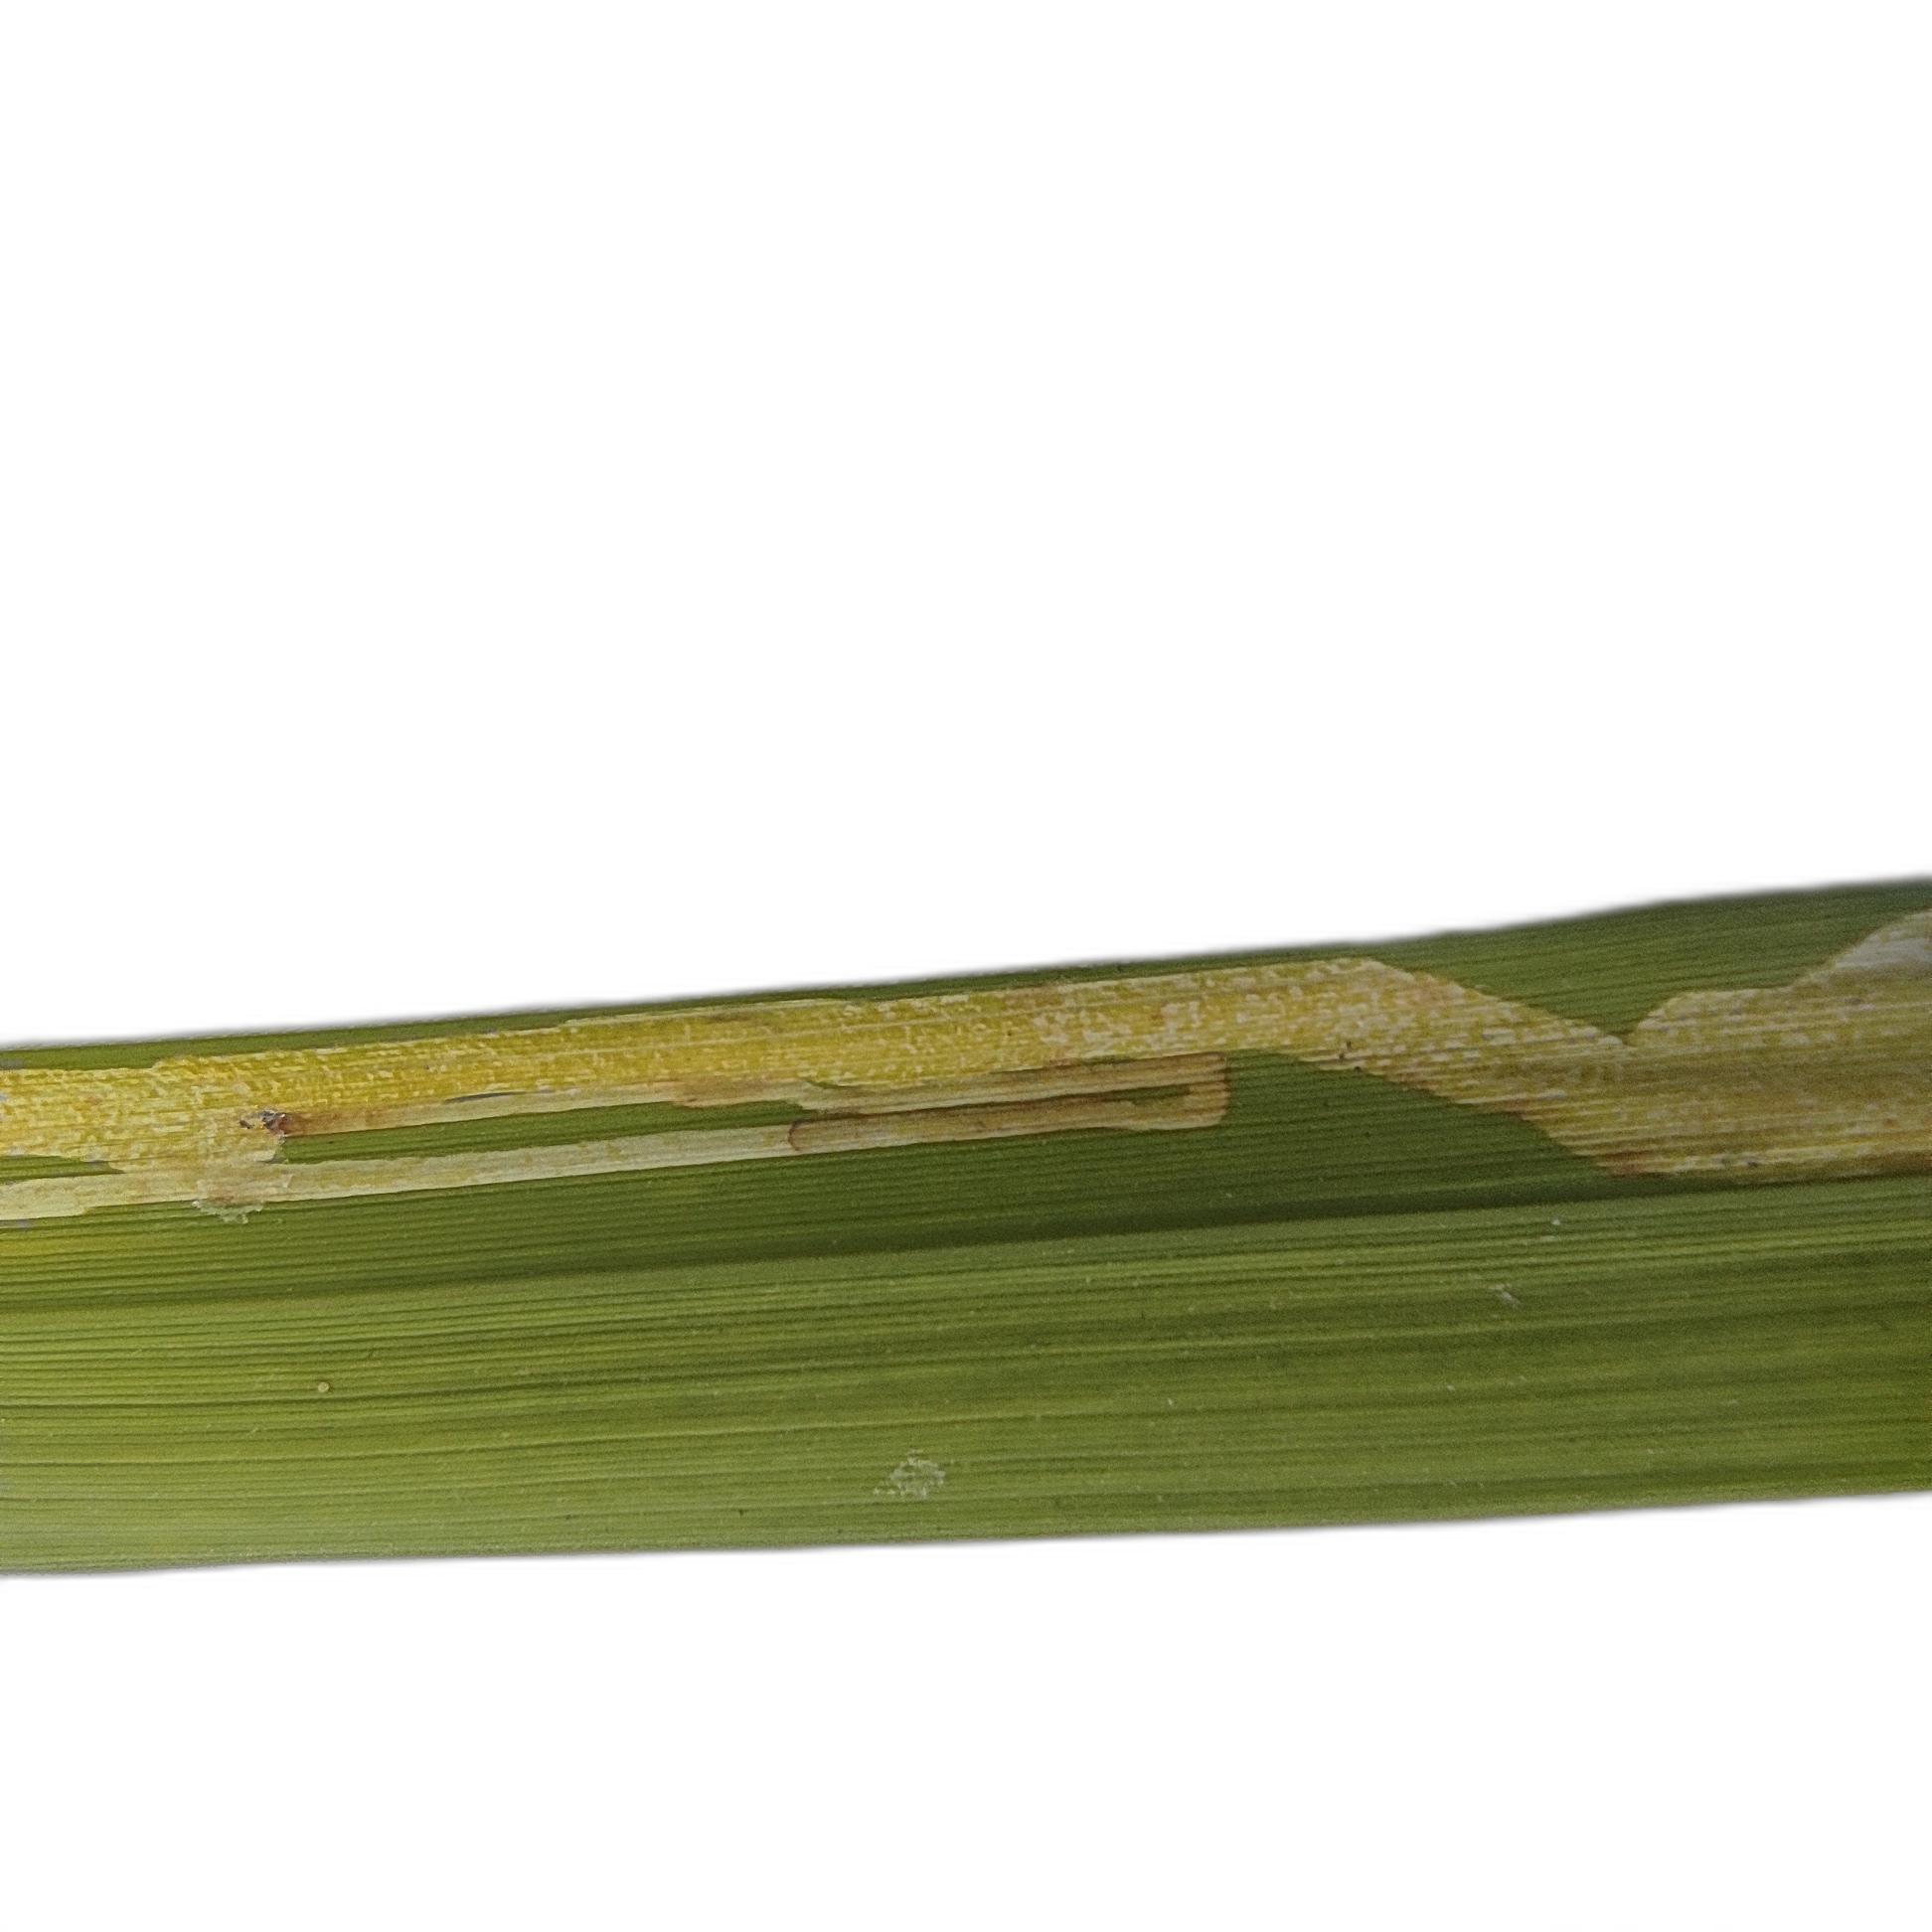
Label: Rice Leaffolder